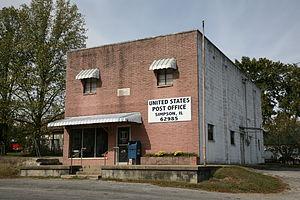
Simpson est un village du comté de Johnson dans l'Illinois, aux États-Unis. Situé à l'est du comté, il est incorporé le 20 juillet 1901.